Indiana Jones and the Last Crusade

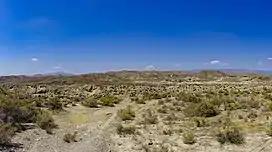
The tank chase was filmed in the Tabernas Desert in Almería, Spain.

Michael Lantieri, mechanical effects supervisor for the 1912 scenes, noted the difficulty in shooting the train sequence. "You can't just stop a train," he said, "If it misses its mark, it takes blocks and blocks to stop it and back up." Lantieri hid handles for the actors and stuntmen to grab onto when leaping from carriage to carriage. The carriage interiors shot at Universal Studios Hollywood were built on tubes that inflated and deflated to create a rocking motion. For the close-up of the rhinoceros that strikes at (and misses) Indiana, a foam and fiberglass animatronic was made in London. When Spielberg decided he wanted it to move, the prop was sent to John Carl Buechler in Los Angeles, who resculpted it over three days to blink, snarl, snort and wiggle its ears. The giraffes were also created in London. Because steam locomotives are very loud, Lantieri's crew would respond to first assistant director David Tomblin's radioed directions by making the giraffes nod or shake their heads to his questions, which amused the crew. For the villains' cars, Lantieri selected a 1914 Ford Model T, a 1919 Ford Model T truck and a 1916 Saxon Model 14, fitting each with a Ford Pinto V6 engine. Sacks of dust were hung under the cars to create a dustier environment.